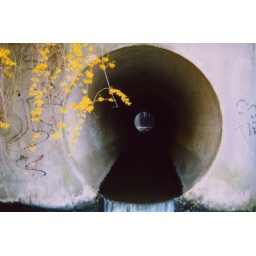
Lovely picture for standing in a foot of water